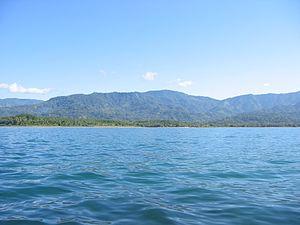
Le parc national marin Ballena se situe dans la Province de Puntarenas, sur la côte pacifique du Costa Rica.